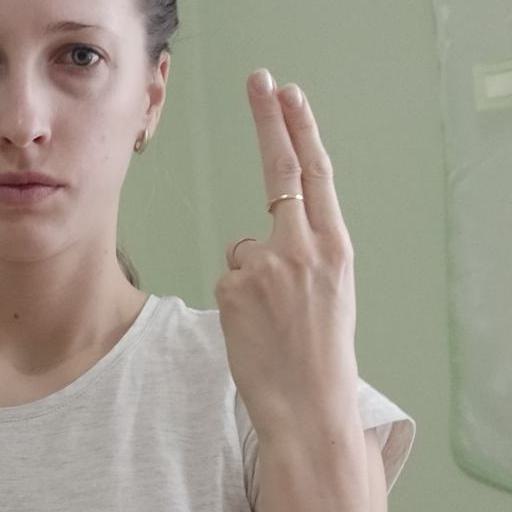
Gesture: two_up_inverted